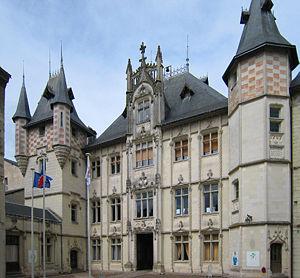
Cet article dresse une liste par ordre de mandat des maires de Saumur.